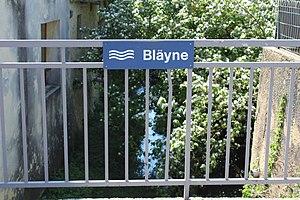
Photographie du ruisseau La Blayne de Piégros-la-Clastre
Piégros-la-Clastre est une commune française située dans le département de la Drôme, en région Auvergne-Rhône-Alpes. Elle se trouve à 40 km au sud-est de Valence, préfecture de la Drôme. Sur la hauteur, au sud du territoire communal, Piégros est un joli village de caractère, typique du sud de la Drôme.